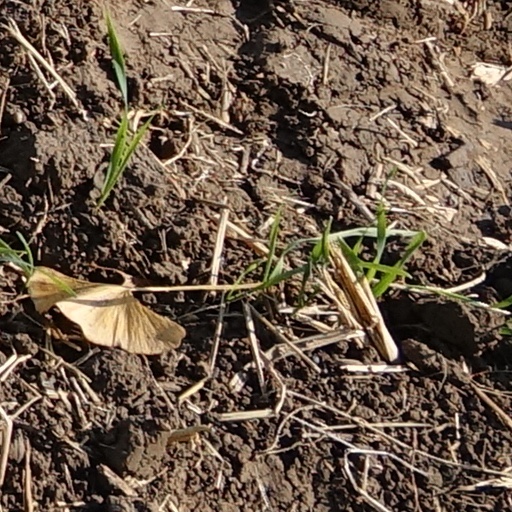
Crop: wheat